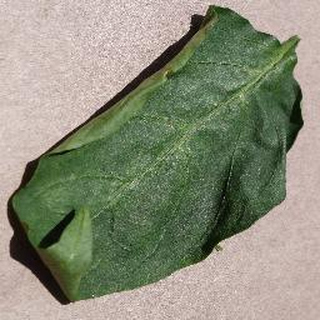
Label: healthy_bell_pepper